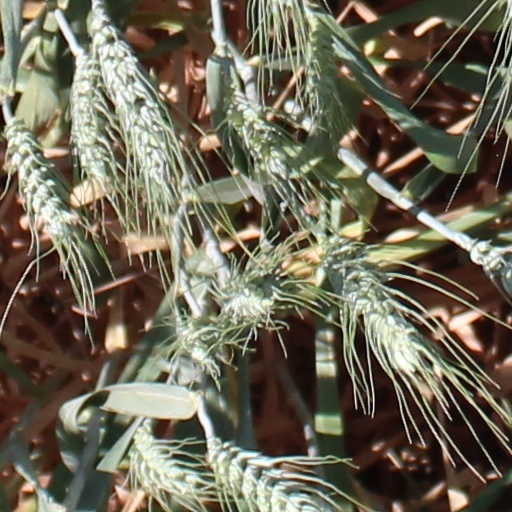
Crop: wheat